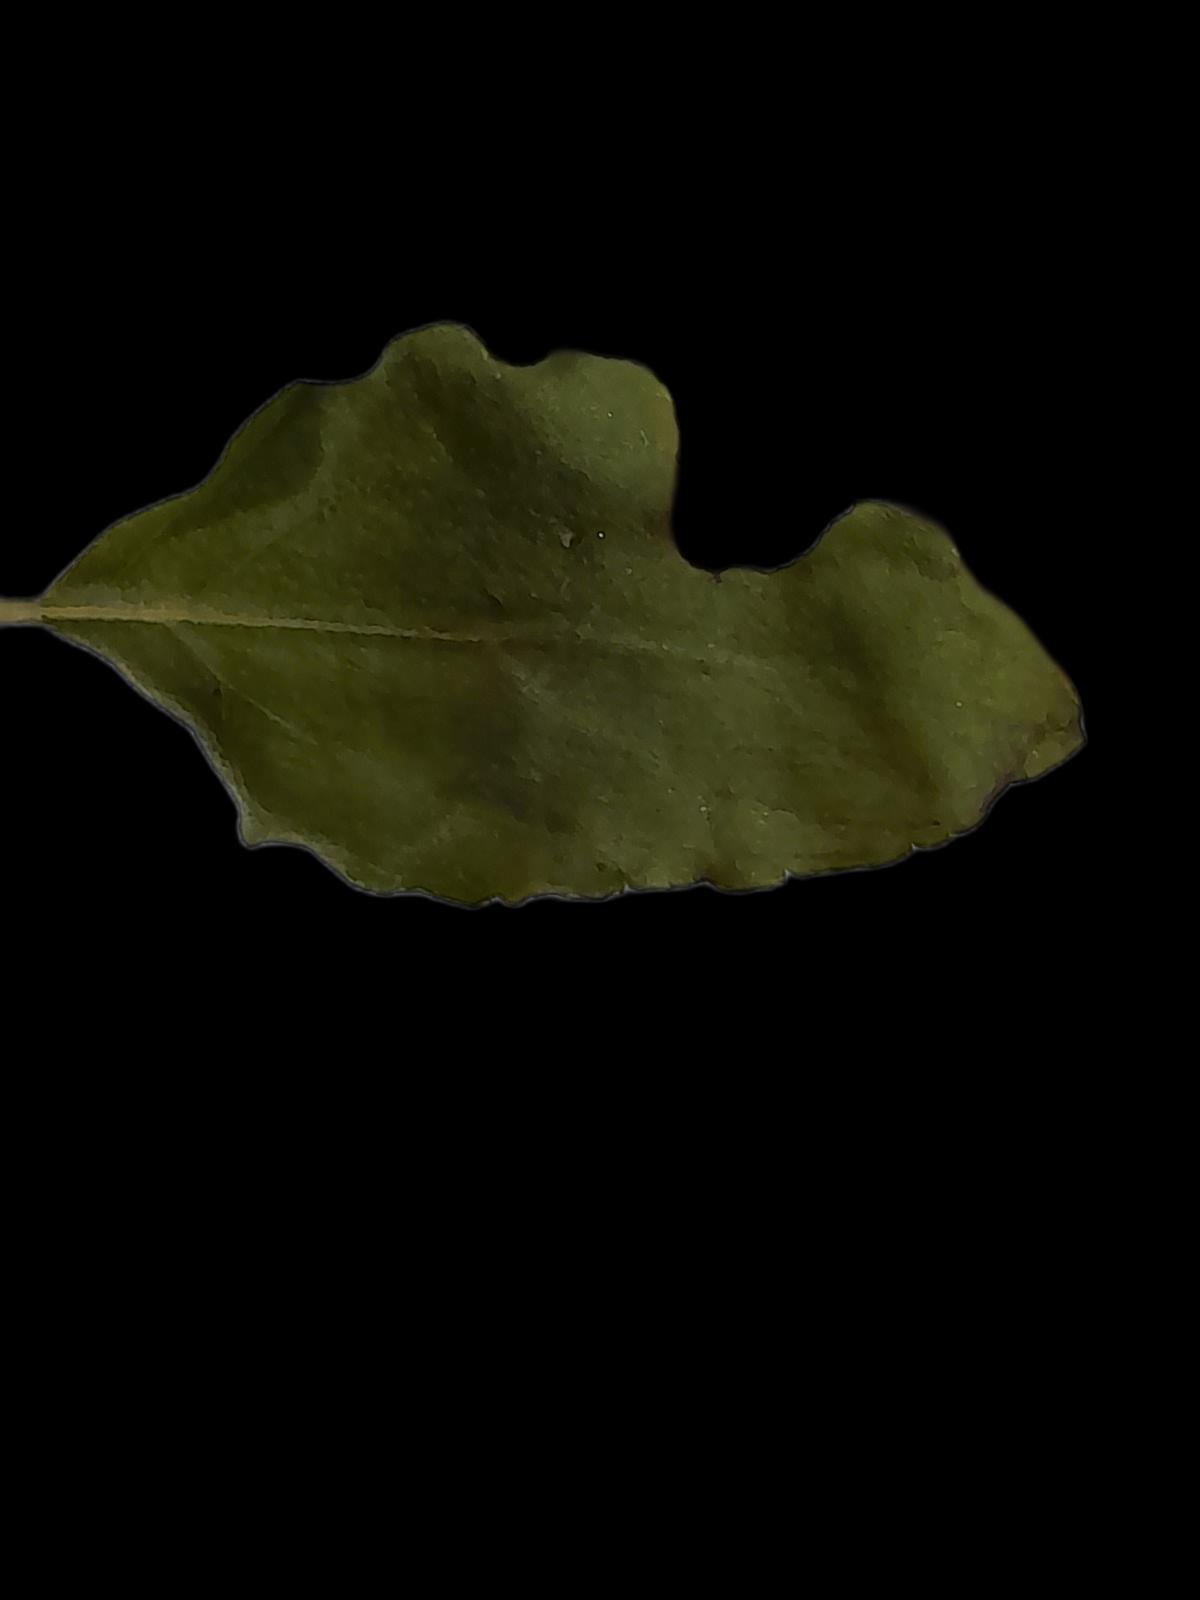
Plant: Tulsi